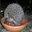
Label: porcupine